Rudolf Samoylovich

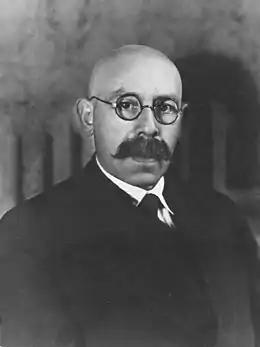
Rudolf Samoylovich

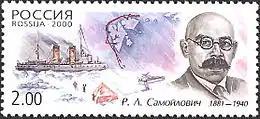
Rudolf Samoylovich on a 2000 Russian stamp

Rudolf (Ruvim) Lazarevich Samoylovich (13 September (O.S. 1 September), 1881 – 4 March 1939) was a Soviet polar explorer, professor, and doctor of geographic sciences.